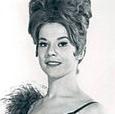
Age: 25